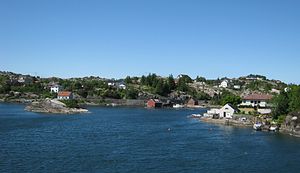
Hanøy
Hanøy set fra Hanøytangen
Hanøy eller Hanøyna er en bygd og en ø som ligger i Hjeltefjorden i den vestlige del af Askøy i Vestland fylke i Norge. Ved bygden ligger industristedet Hanøytangen. Stedet fik ny vejforbindelse til 40 millioner kr fra Ravnanger i februar 2006. Øen ligger mellem Steinseidet og Ramsøy, som begge har broforbindelse med Hanøy. Hanøy er spredt befolket og landlig, samtidig med det ligger kun 30 minutters kørsel fra Bergen centrum.